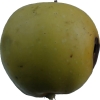
Label: Apple 13